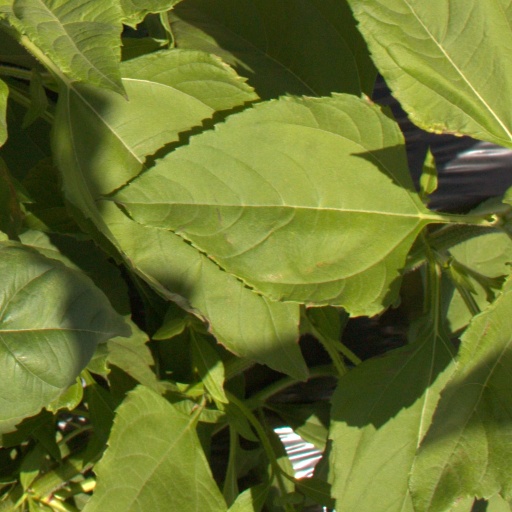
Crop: Jerusalem artichoke